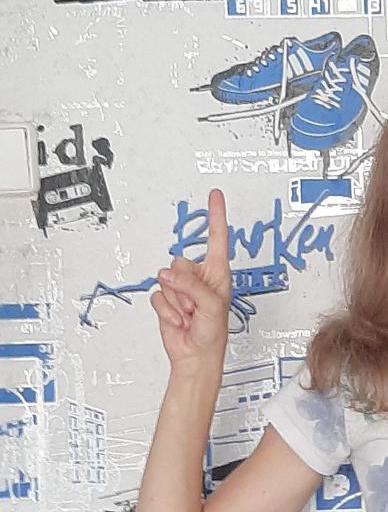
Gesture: one